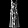
Label: Dress